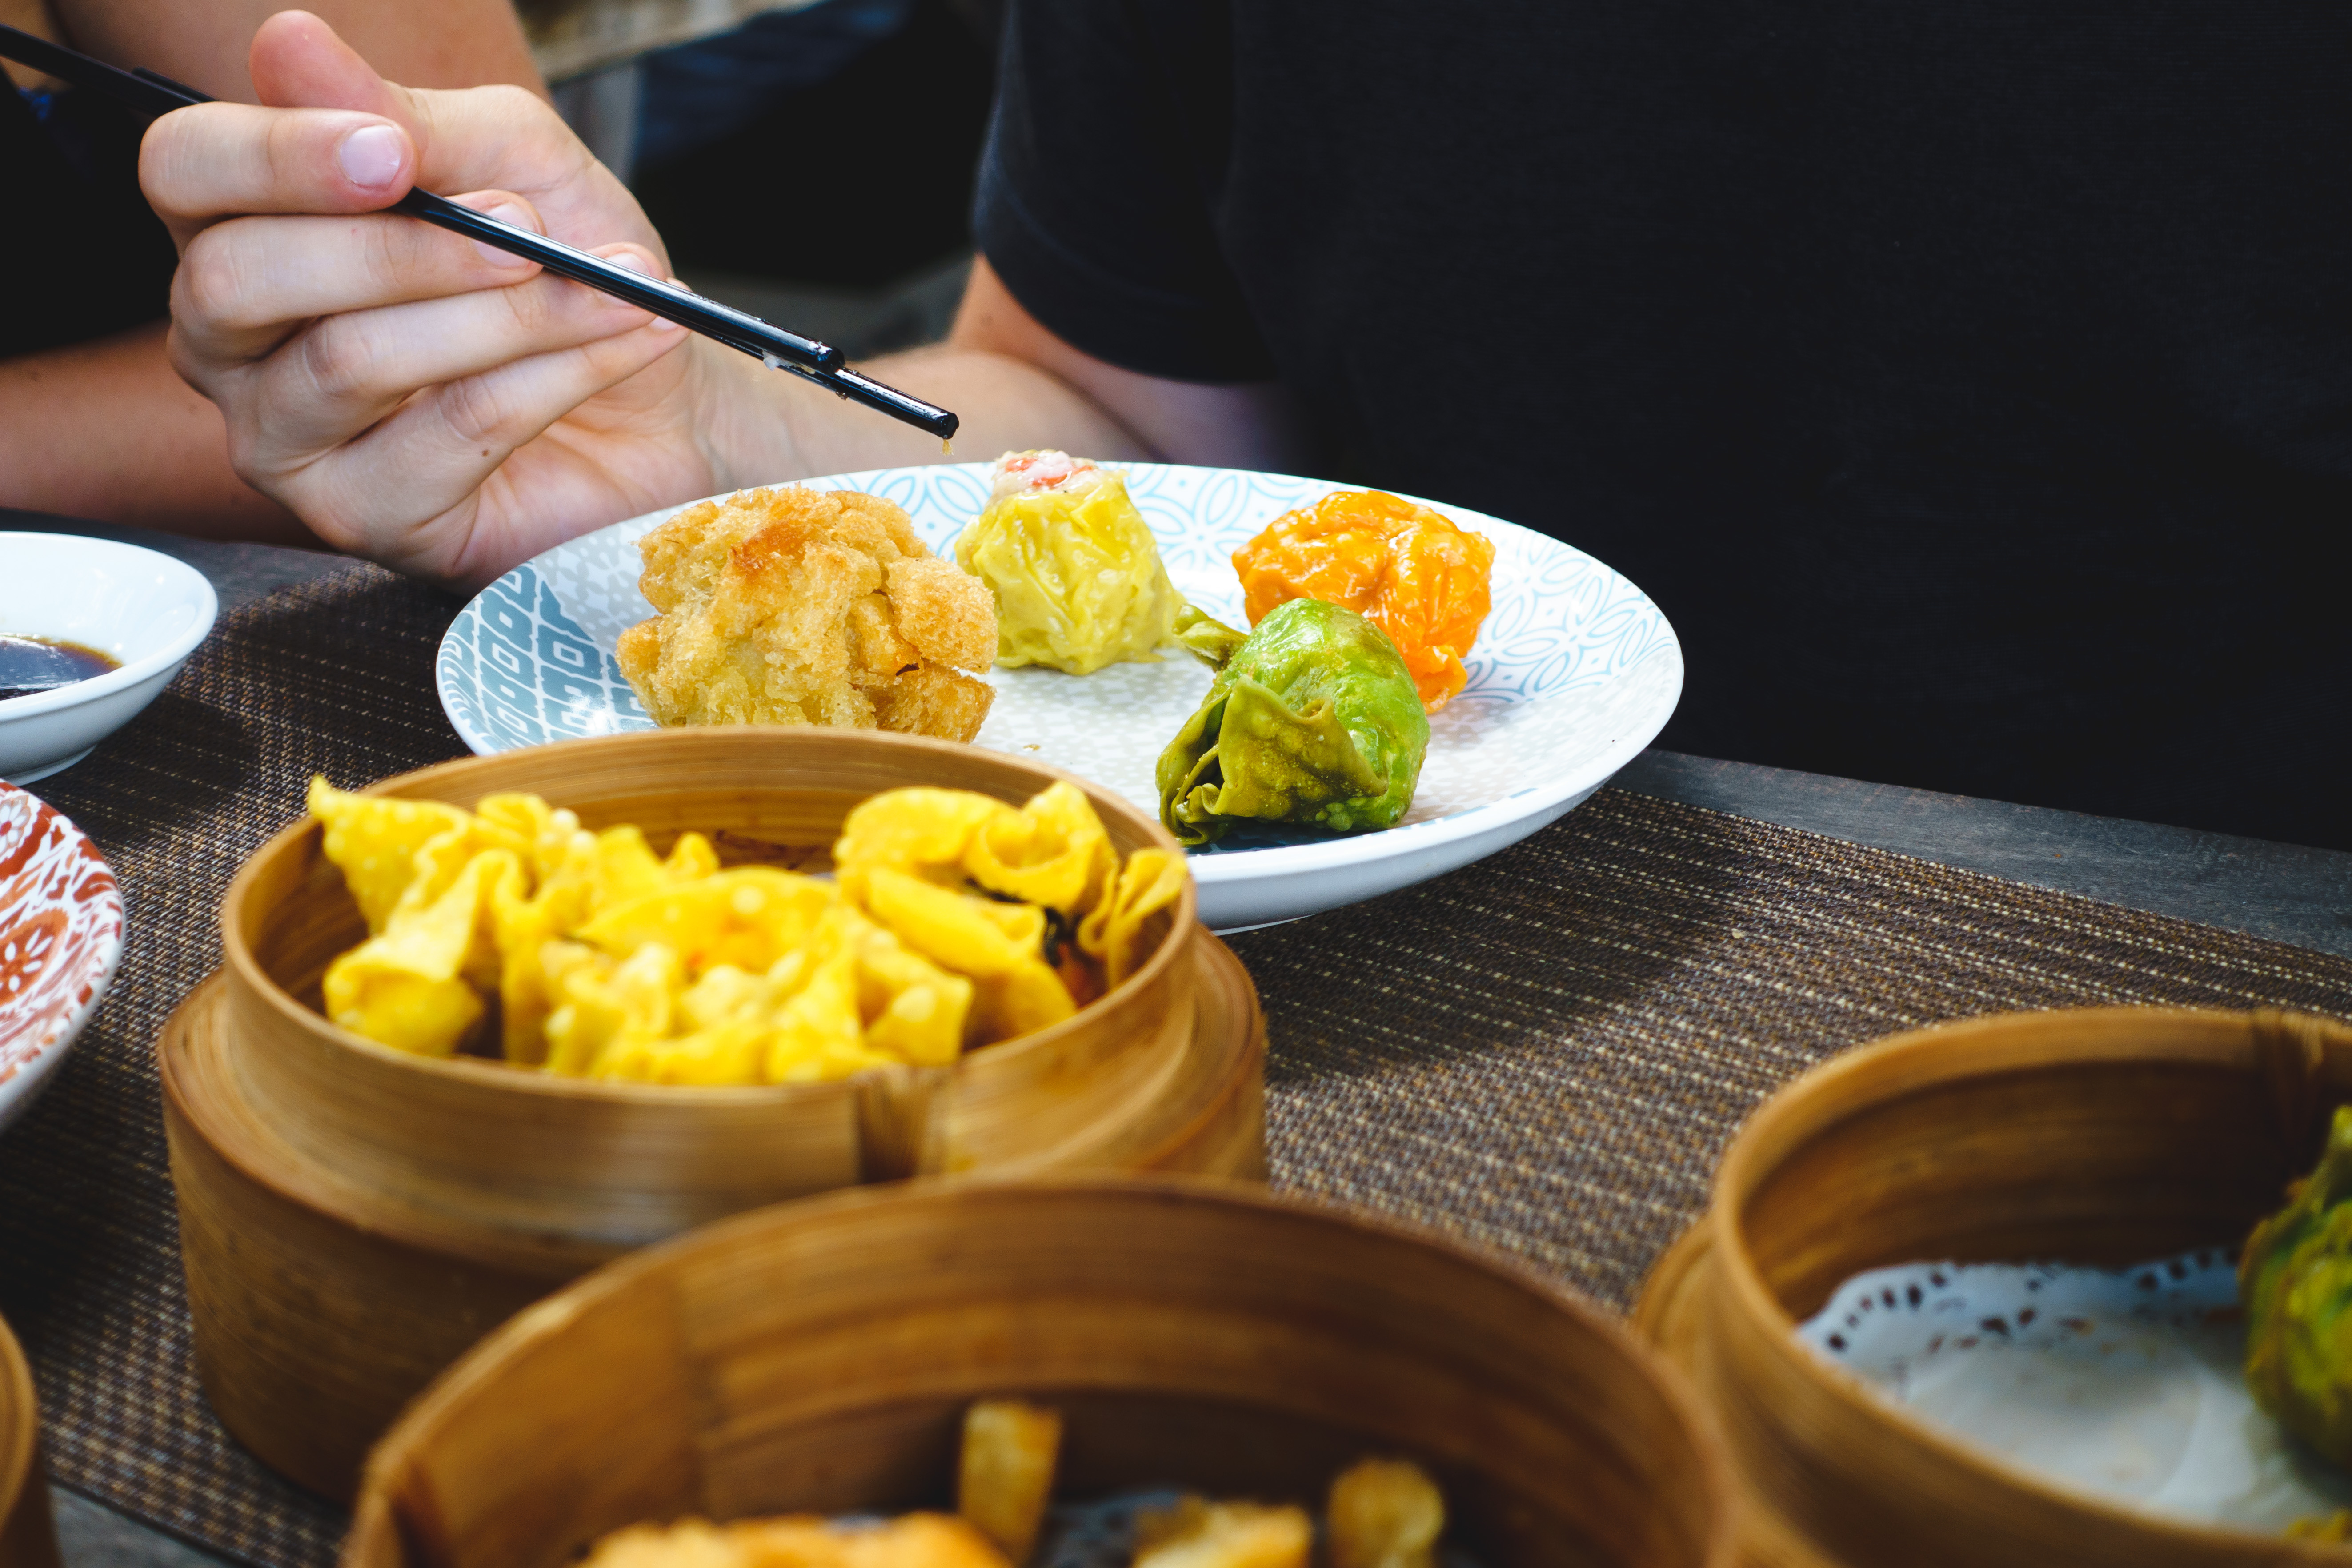
dish, food, cuisine, meal, ingredient, produce, lunch, junk food, brunch, comfort food, vegetarian food, breakfast, side dish, chinese food, tableware, fried food, recipe, Hong Kong cuisine